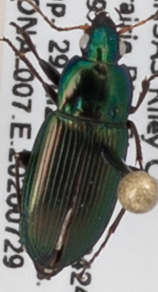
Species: Poecilus chalcites
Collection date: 2020-07-29
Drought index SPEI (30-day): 0.896
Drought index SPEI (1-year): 1.45
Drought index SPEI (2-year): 2.09